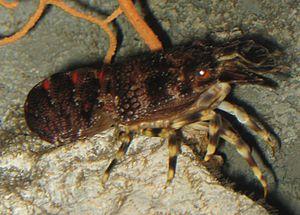
Les Scyllarinae sont une sous-famille de crustacés de l'ordre des Décapodes.
Scyllarus arctus est une espèce de crustacés de l'ordre des décapodes.
Les Palinuroidea sont une super-famille de crustacés de l'ordre des décapodes. Cette super-famille a été créée en 1802 par Pierre André Latreille.